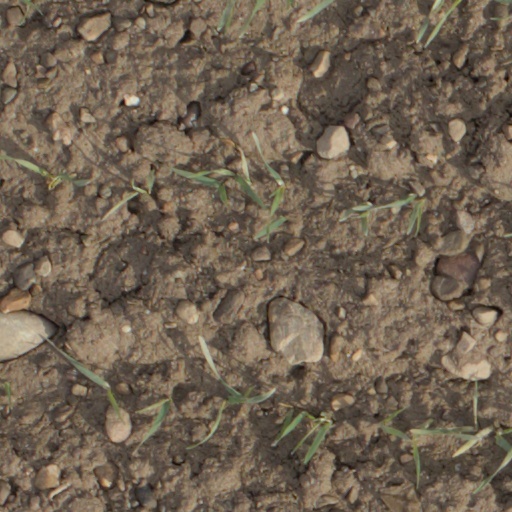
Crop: wheat